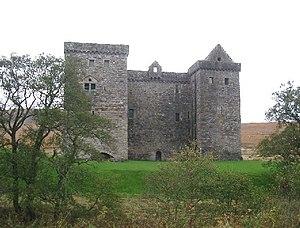
Cette liste recense les principaux châteaux du council area des Scottish Borders en Écosse.